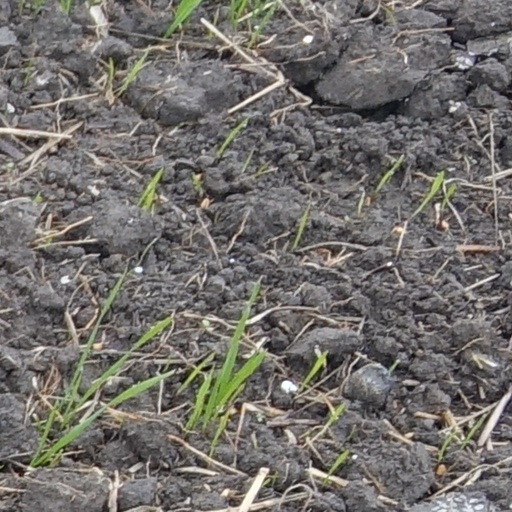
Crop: wheat